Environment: real
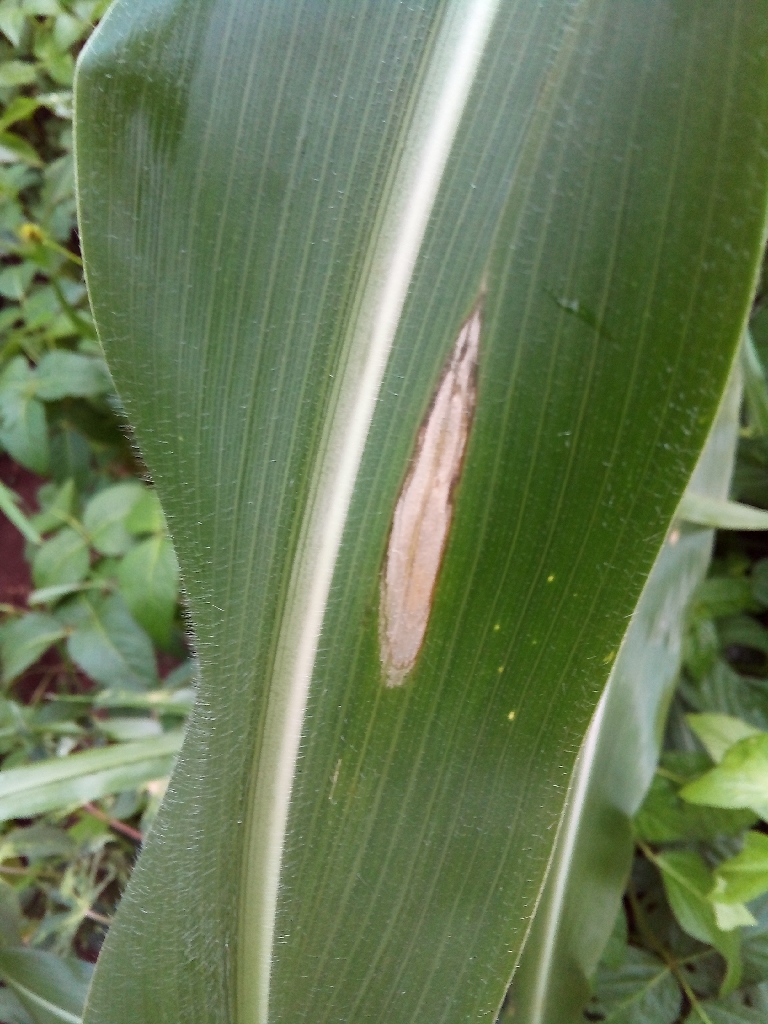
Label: northern_corn_leaf_blight